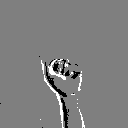
ASL letter: a